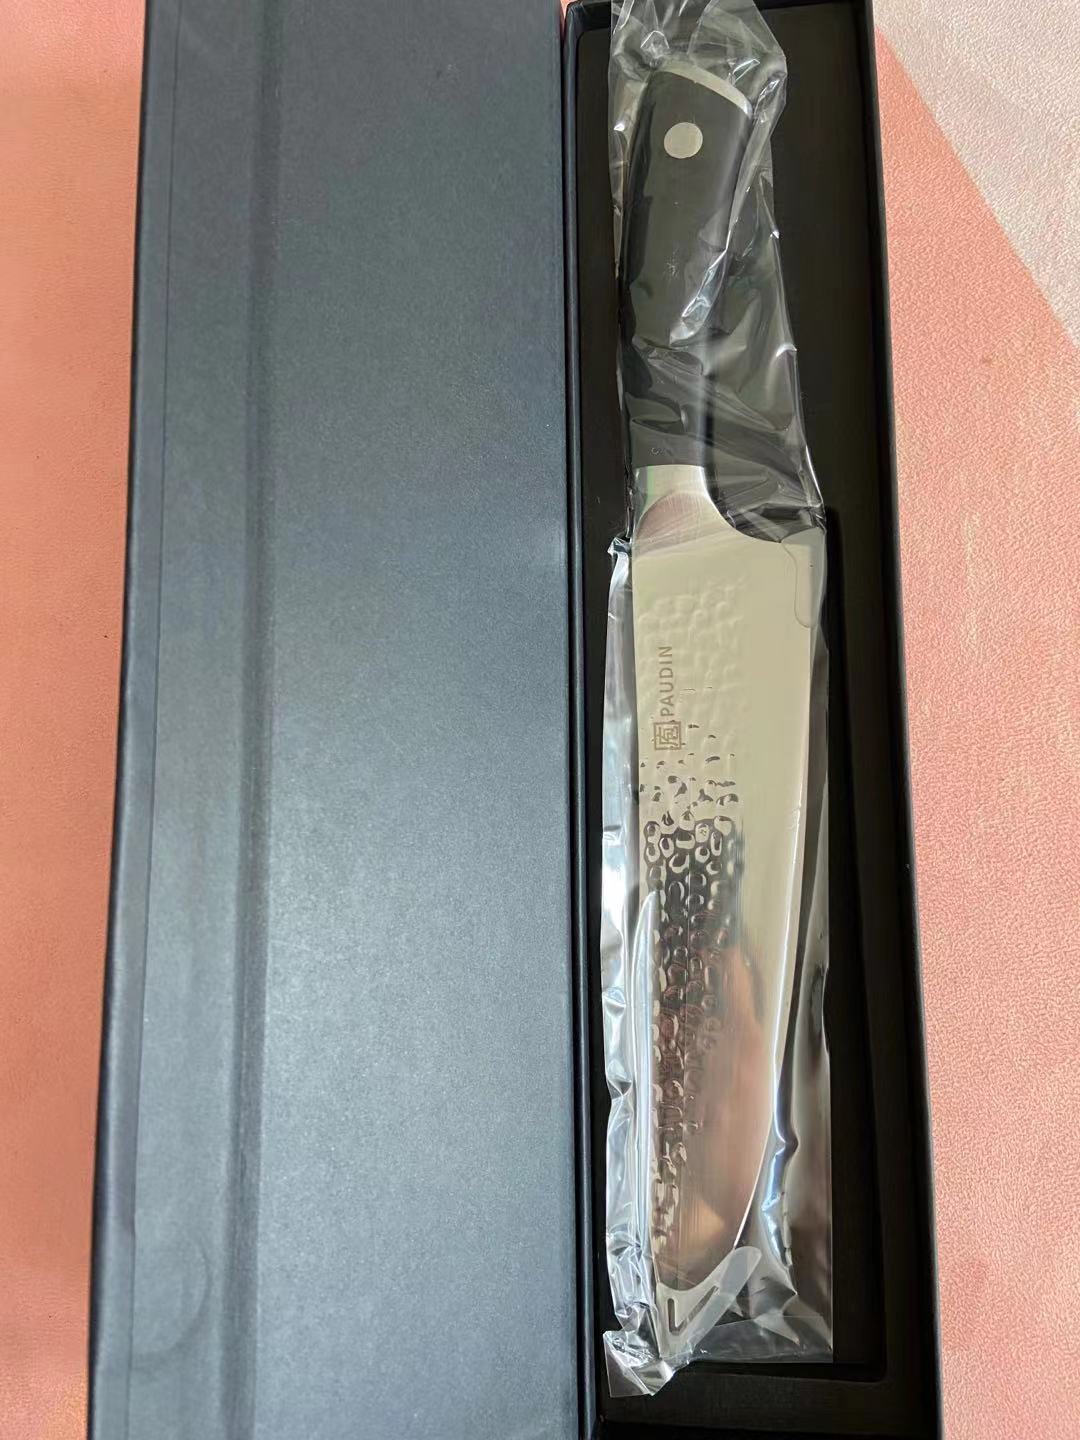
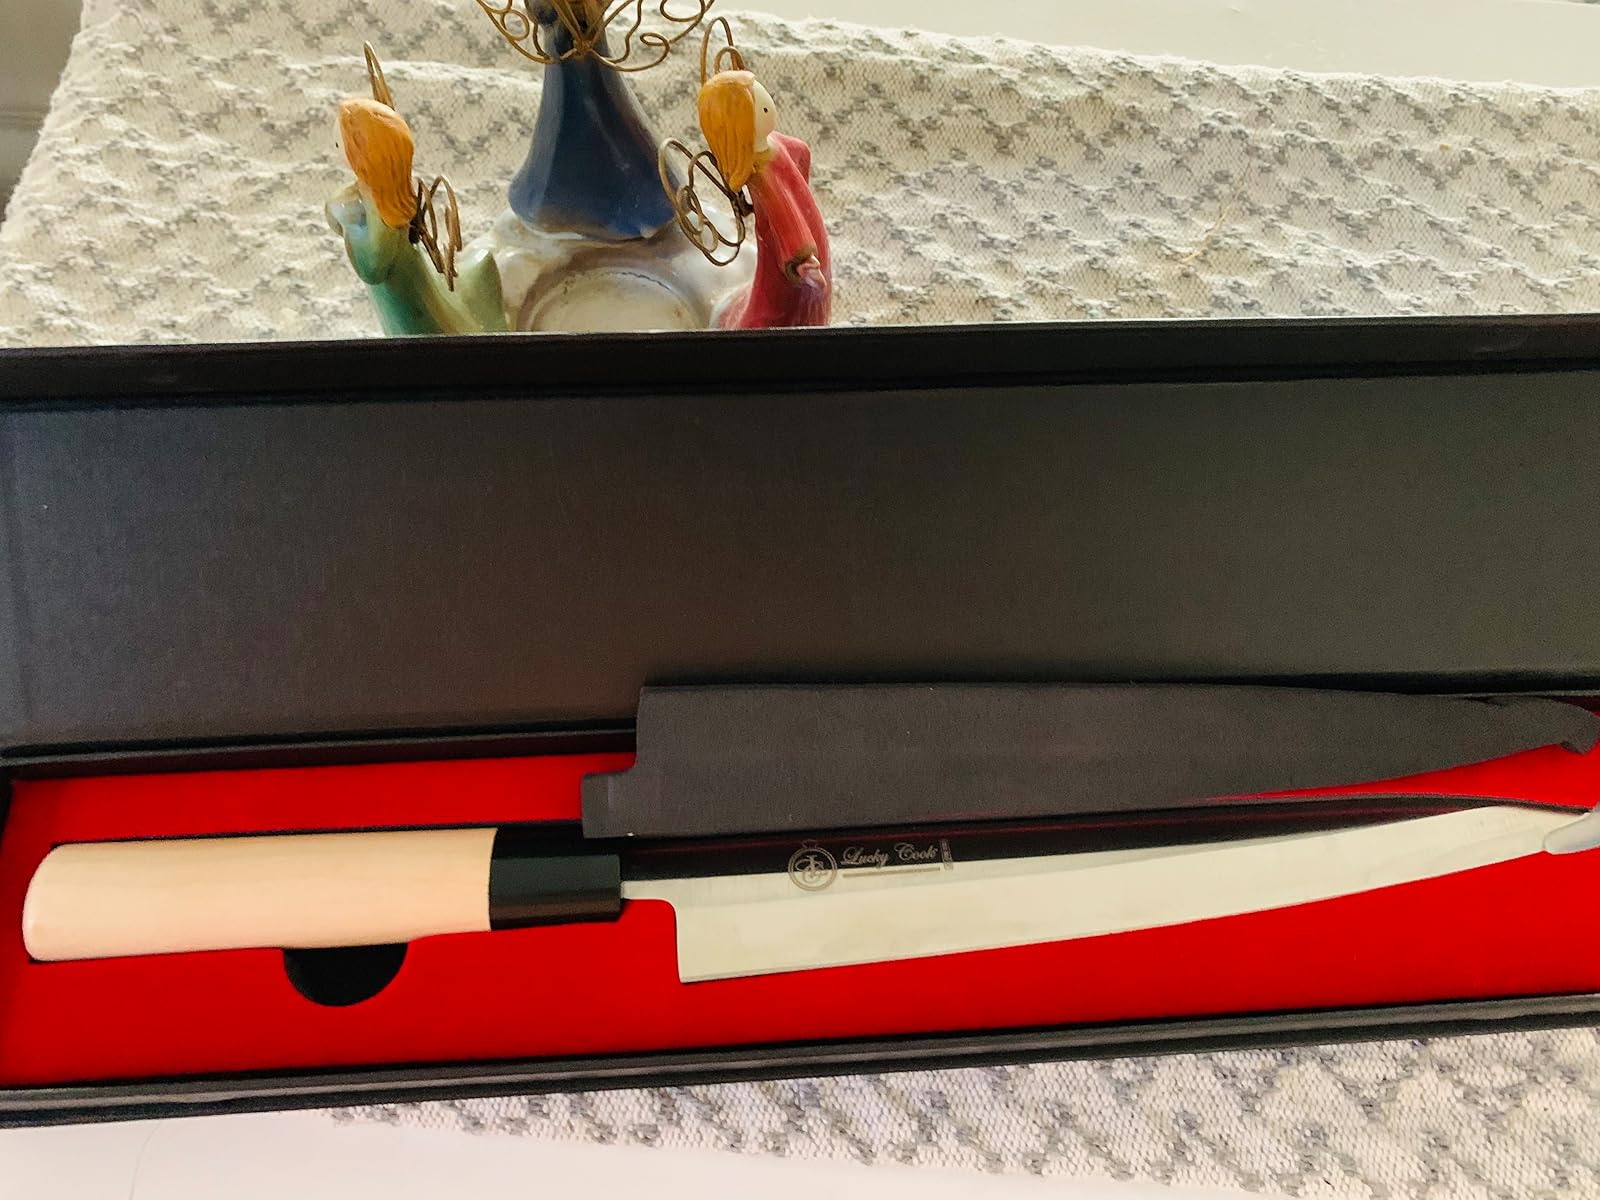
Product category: items_knife
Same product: no